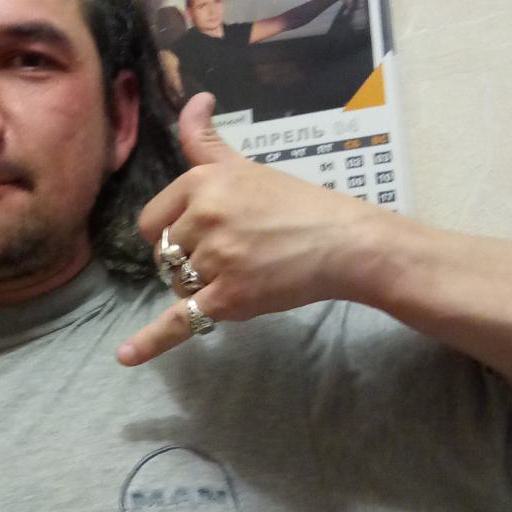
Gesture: call